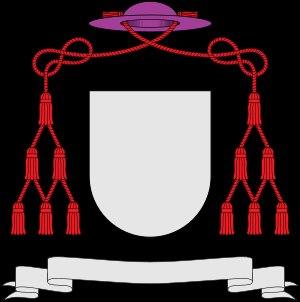
José Sebastián de Goyeneche y Barreda, né à Arequipa le 19 janvier 1784 et mort à Lima le 19 février 1872, est un prélat péruvien qui fut archevêque de Lima.